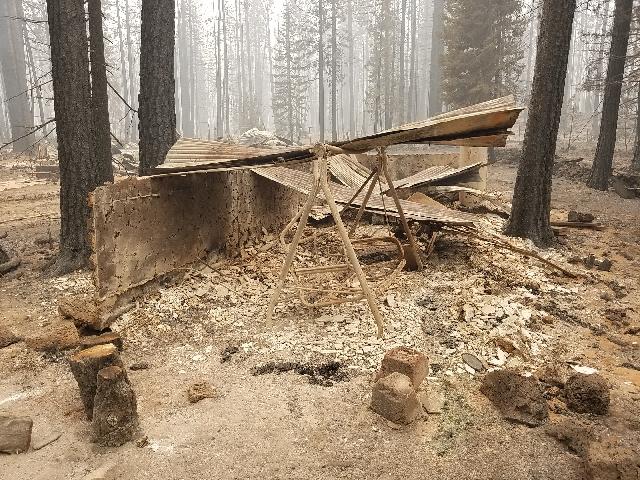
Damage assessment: destroyed